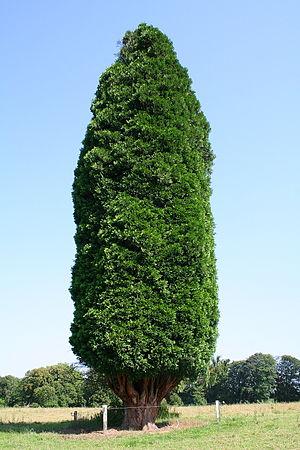
Cèdre à l’encens , Calocèdre ou Libocèdre (Calocedrus decurrens). Circonférence mesurée à 1m du sol: 522 cm - (2007) Hauteur
Calocedrus decurrens, aussi appelé Calocèdre, Cèdre à encens ou Cèdre blanc de Californie est une espèce végétale de la famille des Cupressaceae et du genre Calocedrus. Cet arbre est originaire d'Amérique du Nord.